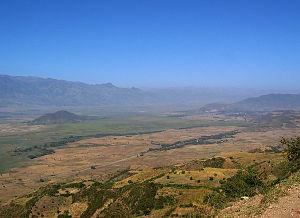
Dawa Chefa est un woreda de la région Amhara, en Éthiopie.